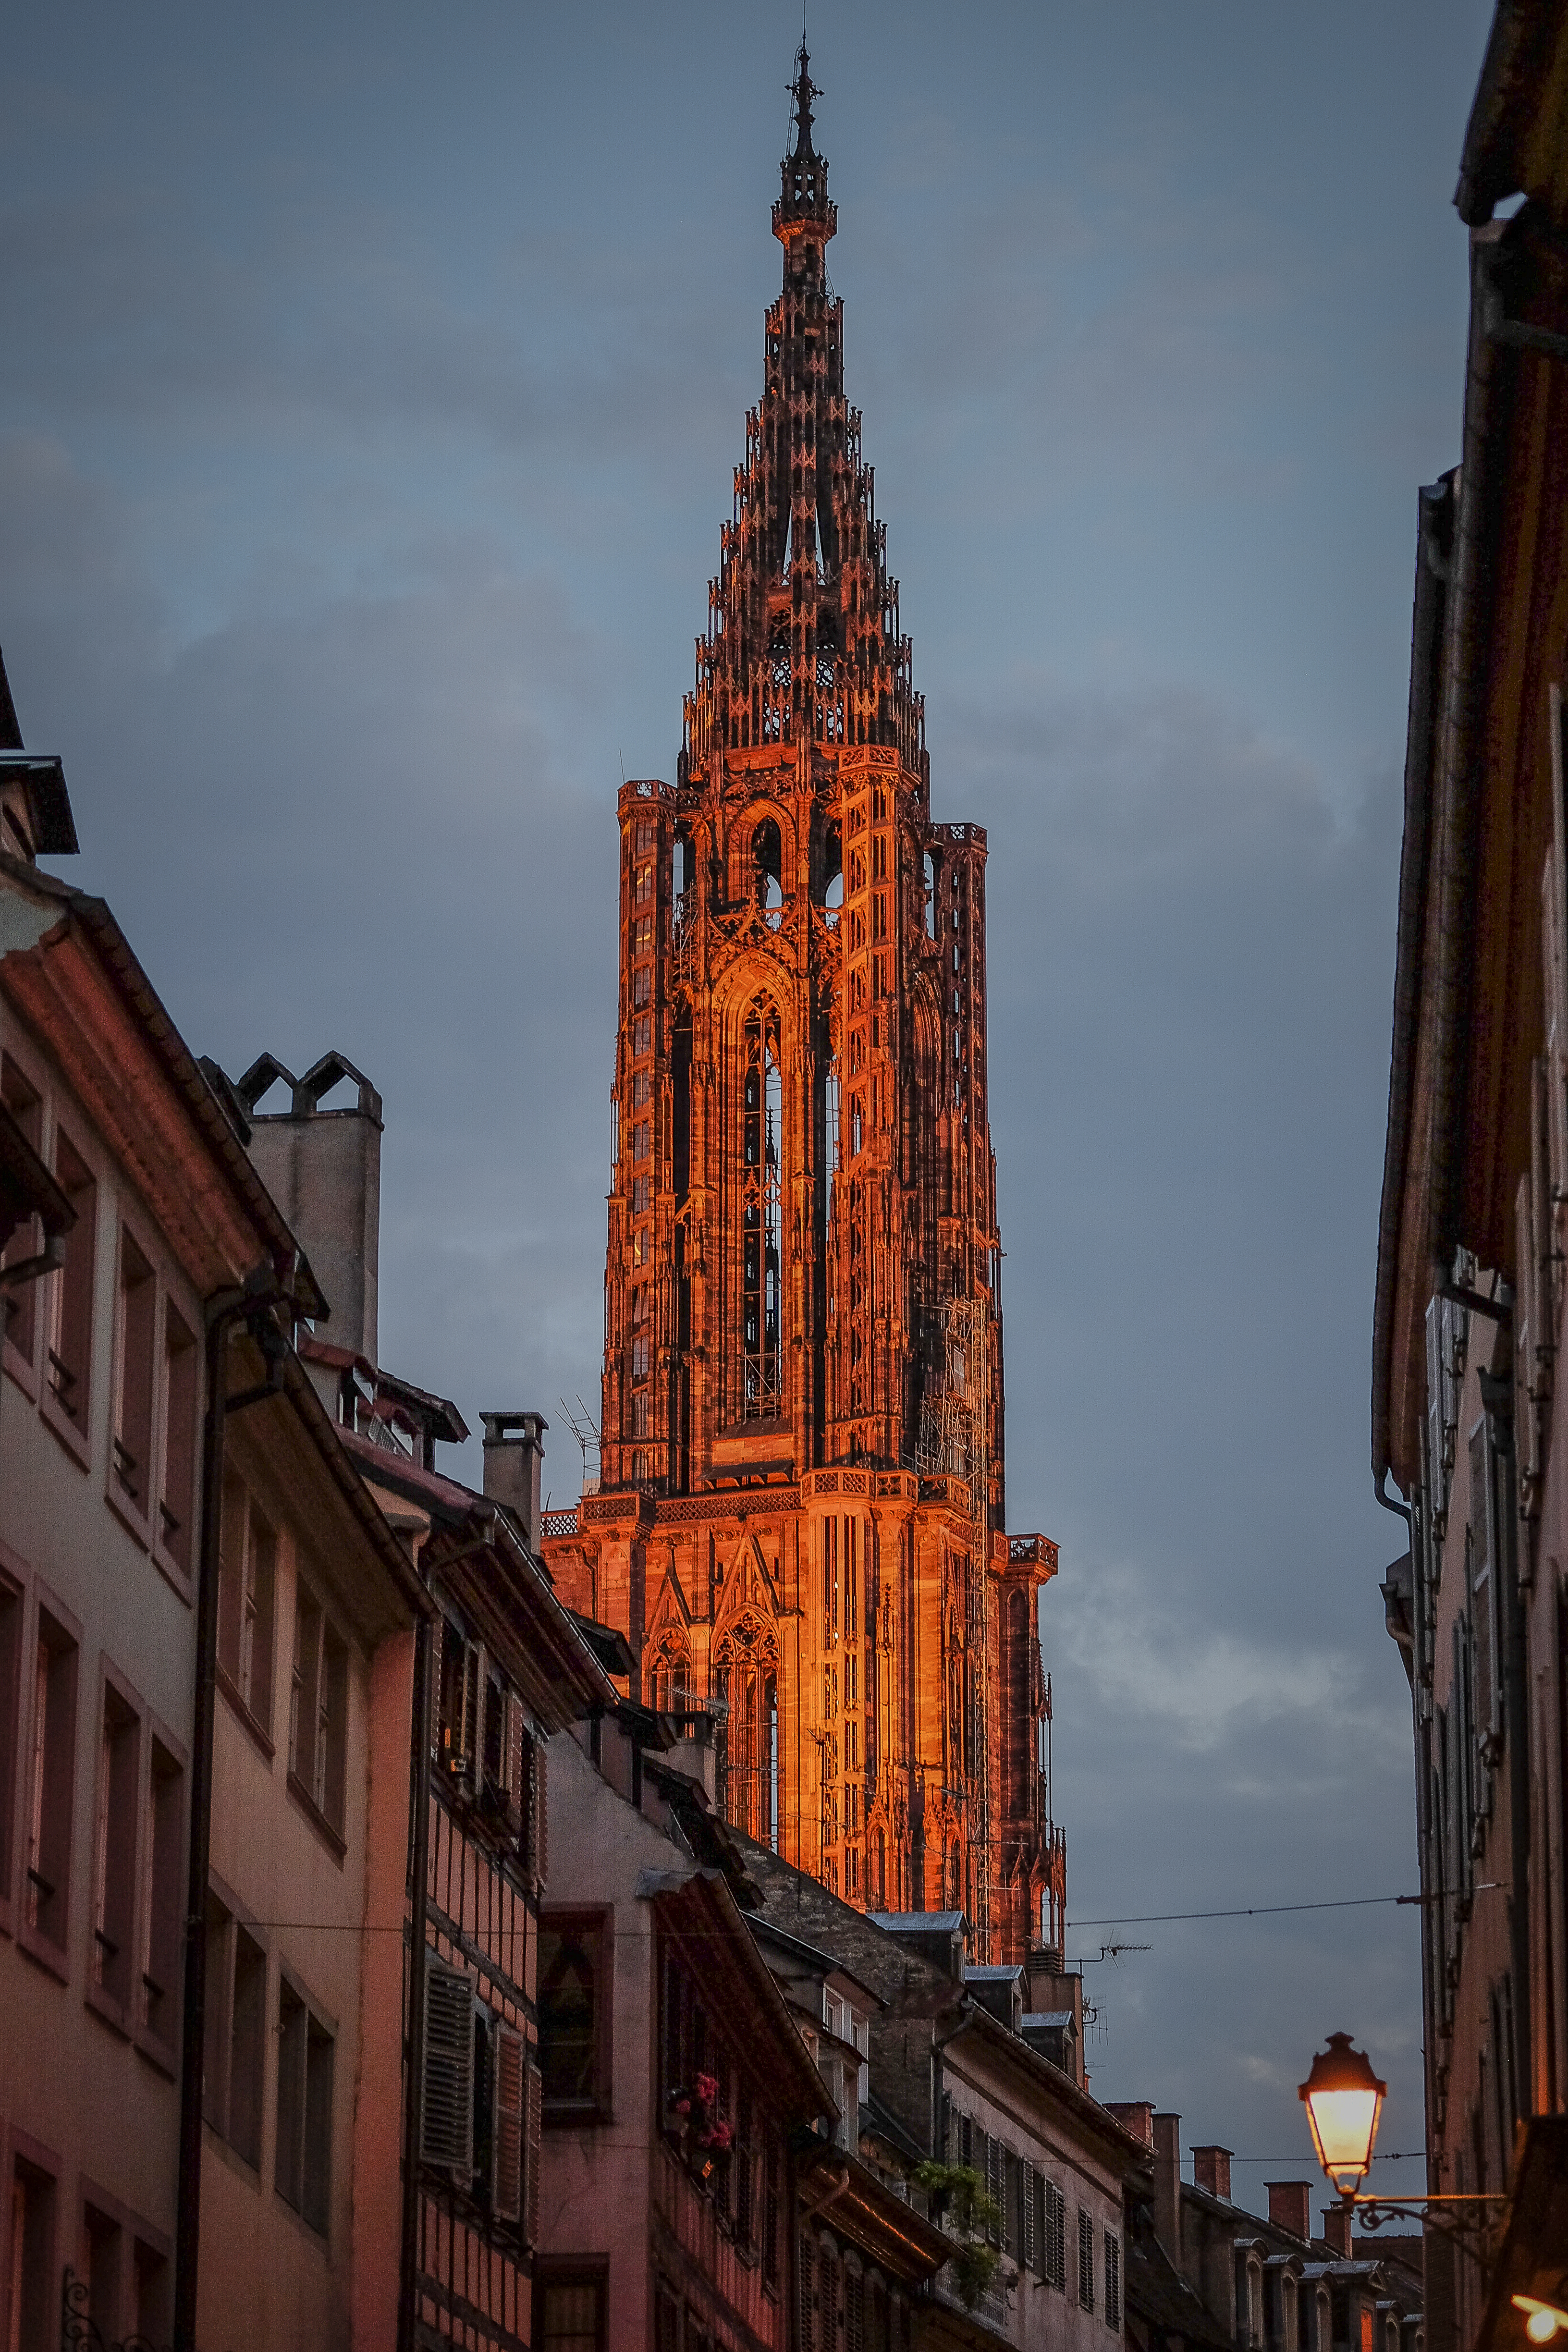
architecture, road, street, town, building, city, skyscraper, cityscape, downtown, dusk, france, evening, tower, landmark, facade, church, cathedral, waterway, place of worship, spire, infrastructure, citylife, stadt, strasbourg, kirche, heritage, frankreich, kathedrale, kulturerbe, metropolis, weltkulturerbe, unescowelterbe, strasburg, urban area